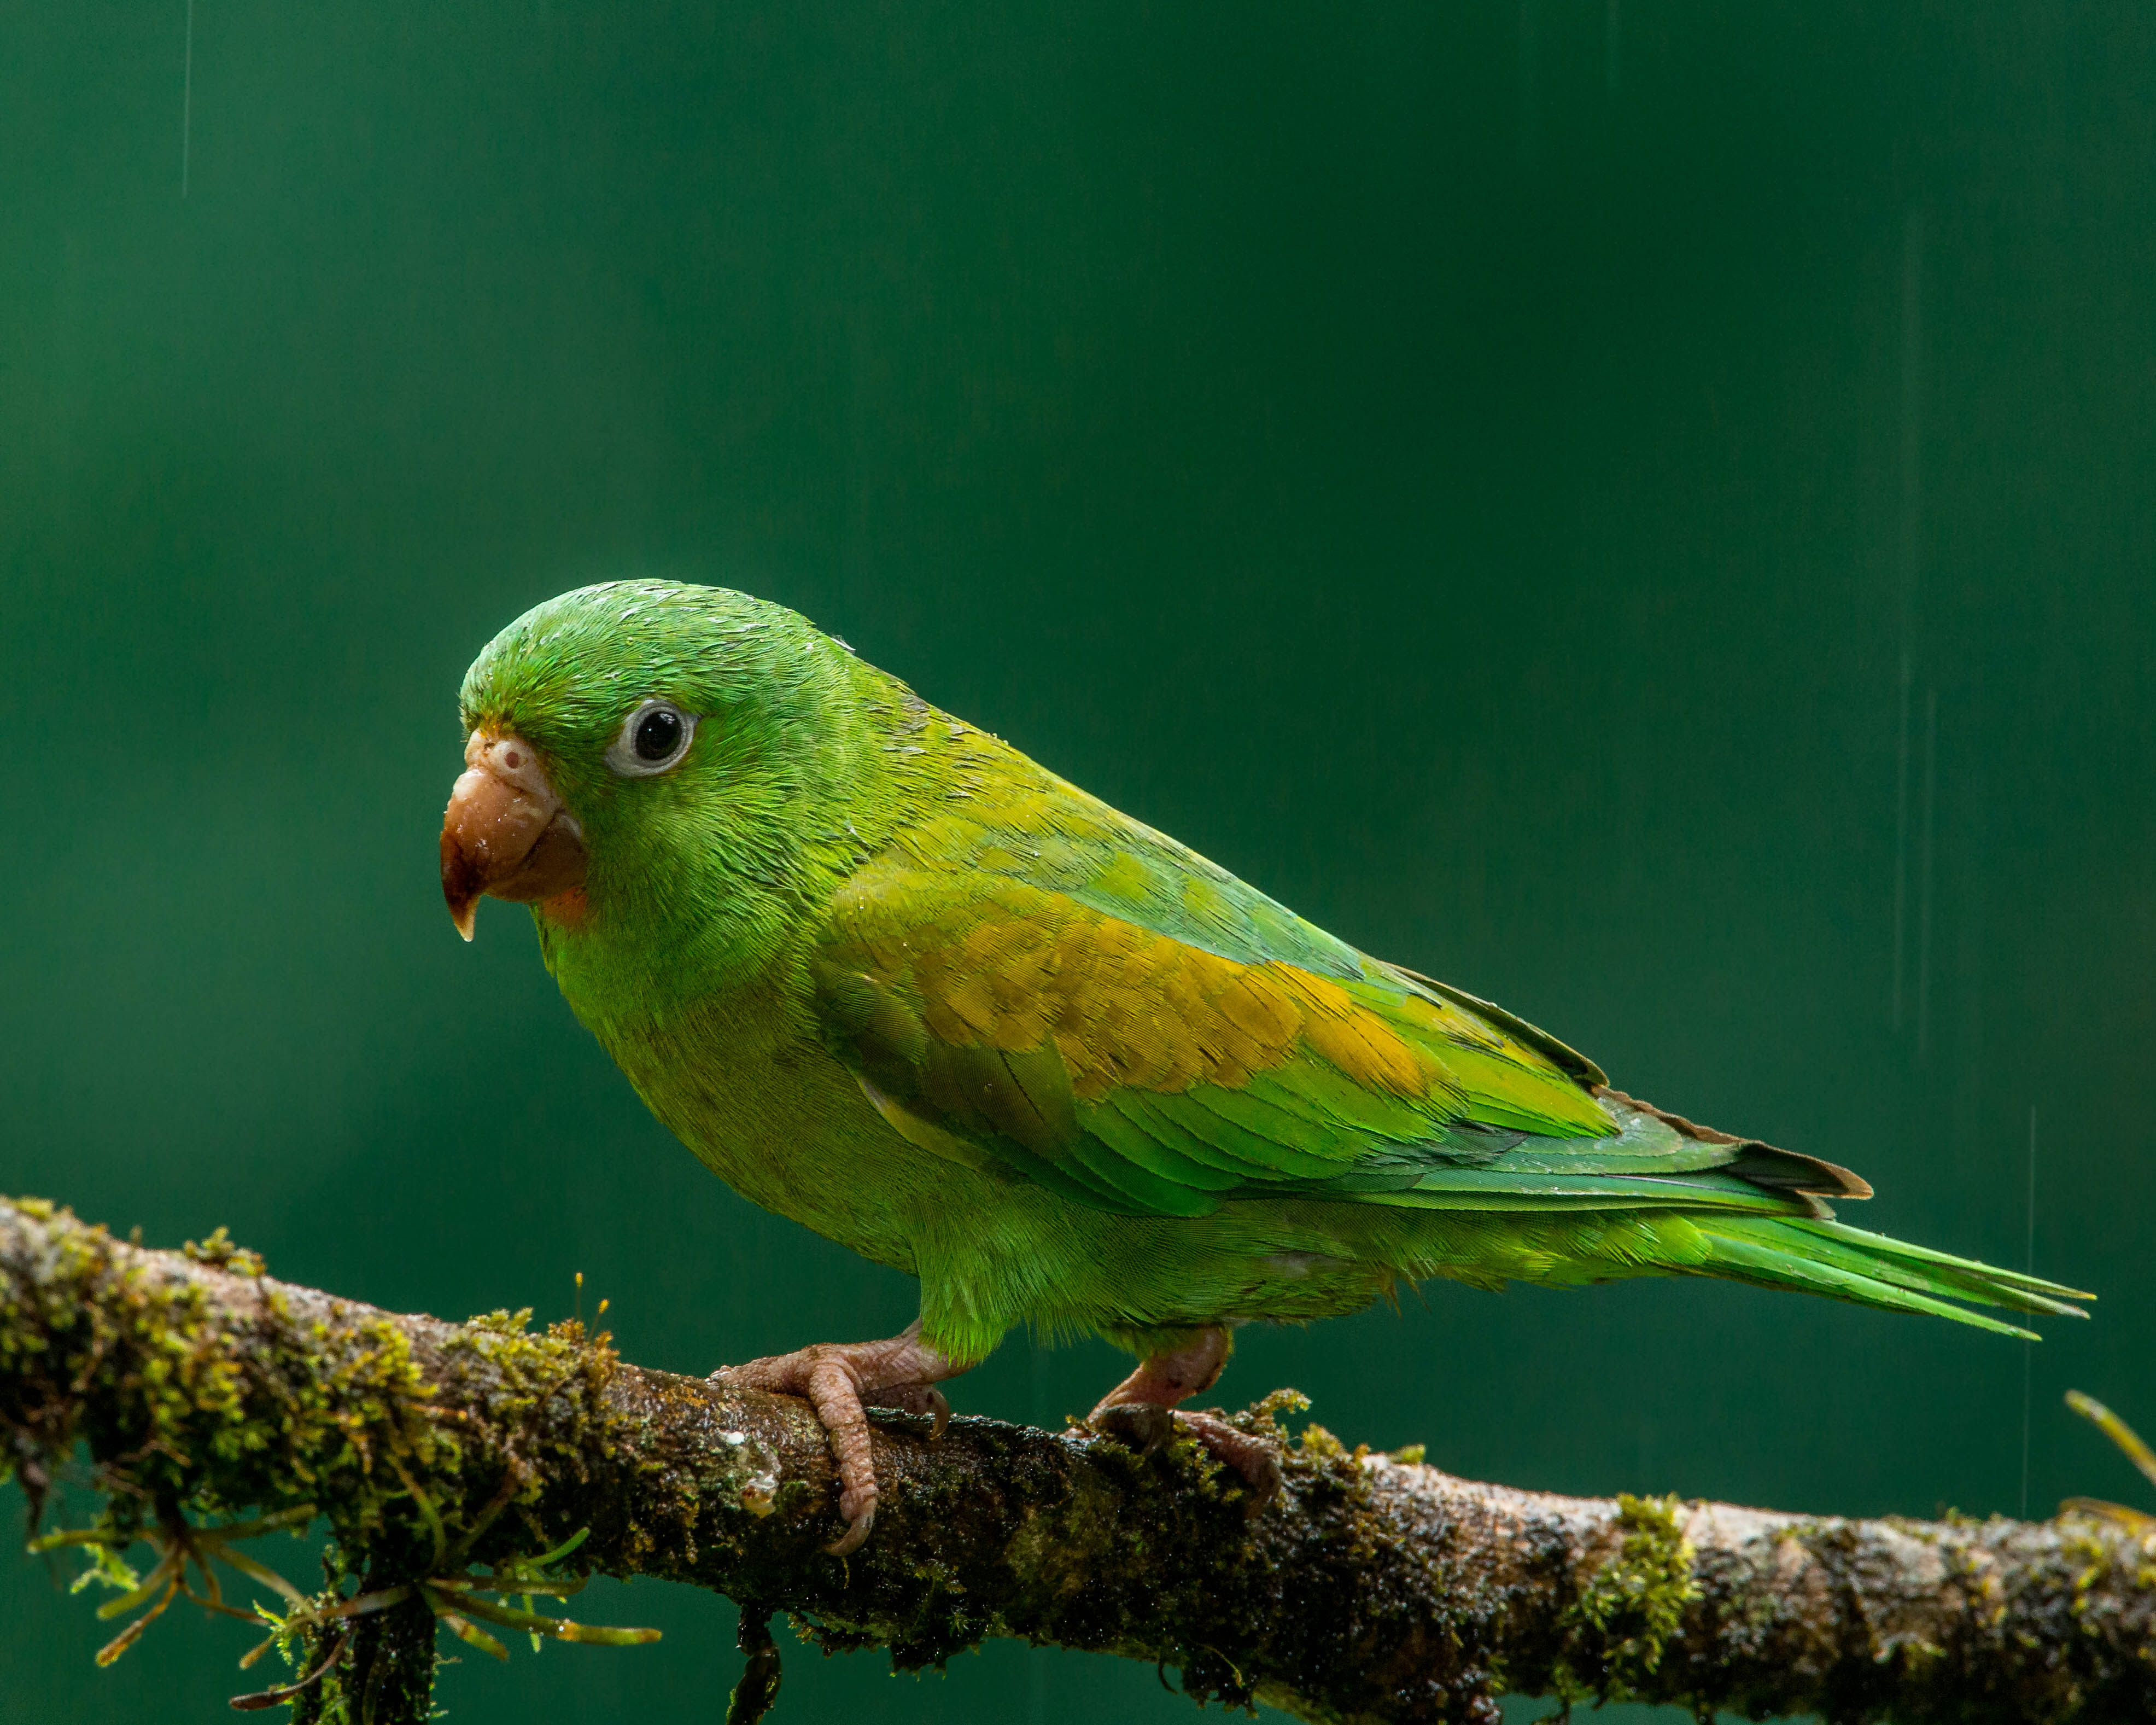
bird, rain, green, beak, fauna, lorikeet, lovebird, flash, vertebrate, parrot, finch, parakeet, andymorffew, morffew, naturethroughthelens, costarica, orangechinnedparakeet, perching bird, common pet parakeet